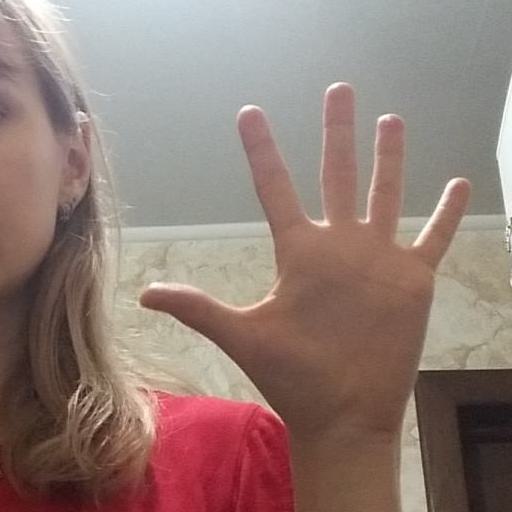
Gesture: palm